Weighted Companion Cube

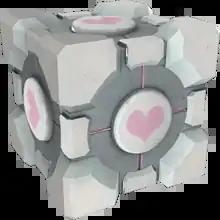
The Weighted Companion Cube in its original "Portal" incarnation

The Weighted Companion Cube, or simply the Companion Cube, is an item featured in the "Portal" series of video games by Valve Corporation. Initially featured in a single level of the original "Portal," Test Chamber 17, as one of Aperture Science's ubiquitous Weighted Storage Cubes with heart symbols printed on the outside, it is given to the game's main character, Chell, as part of the antagonist GLaDOS's sinister testing initiative. After carrying it through the entire level and ostensibly anthropomorphizing and "bonding" with the Cube, the malevolent AI forces her to unceremoniously dispose of it in an incinerator device. Companion Cubes later re-appear in the game's sequel with a slightly different design. The original Companion Cube is shown to have survived the events of both "Portal" and "Portal 2", appearing as part of an ending gag.